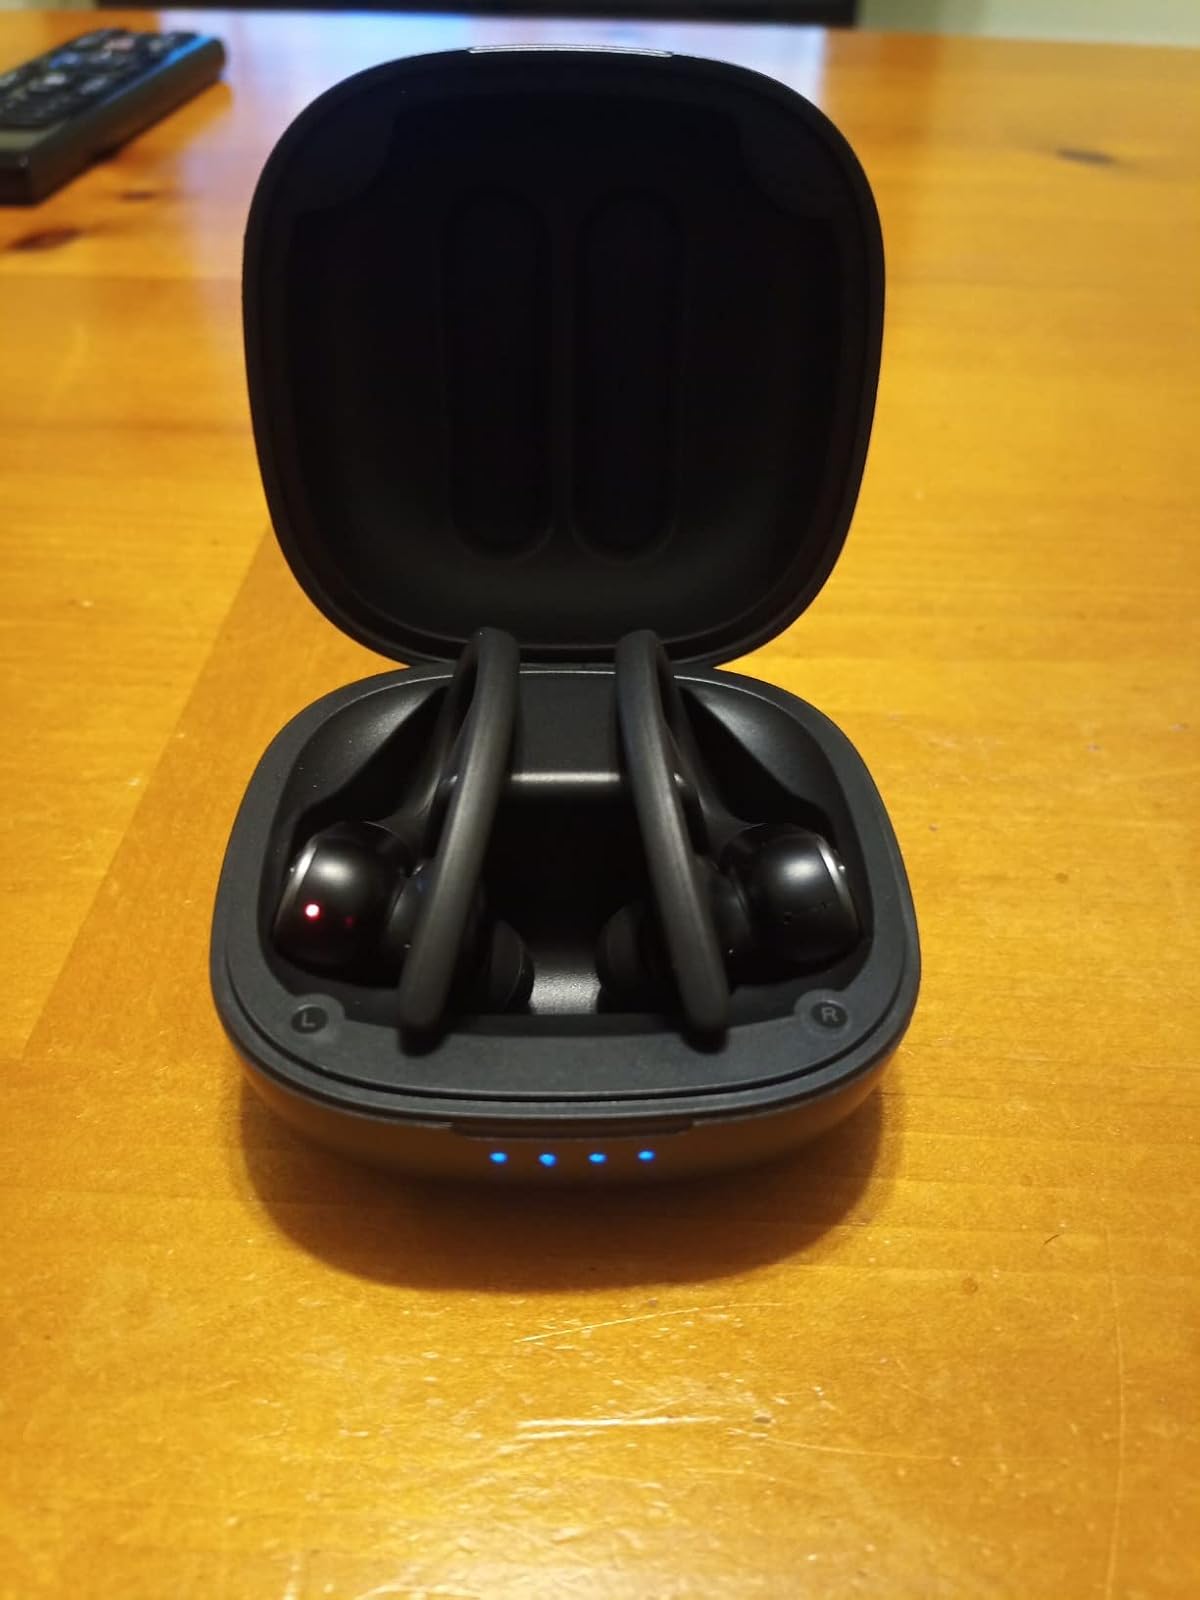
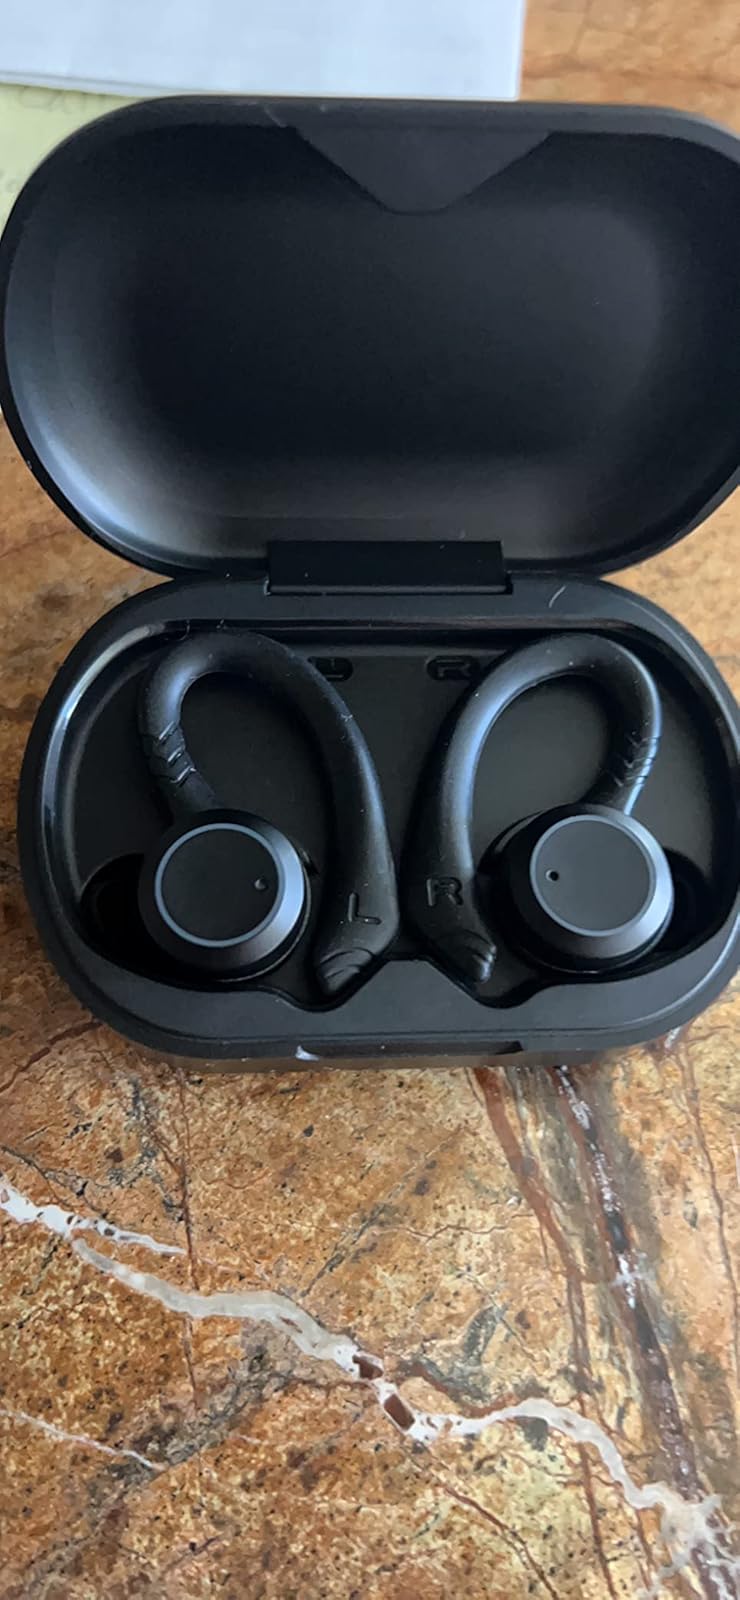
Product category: earbuds
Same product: no